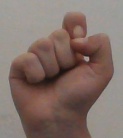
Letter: fa